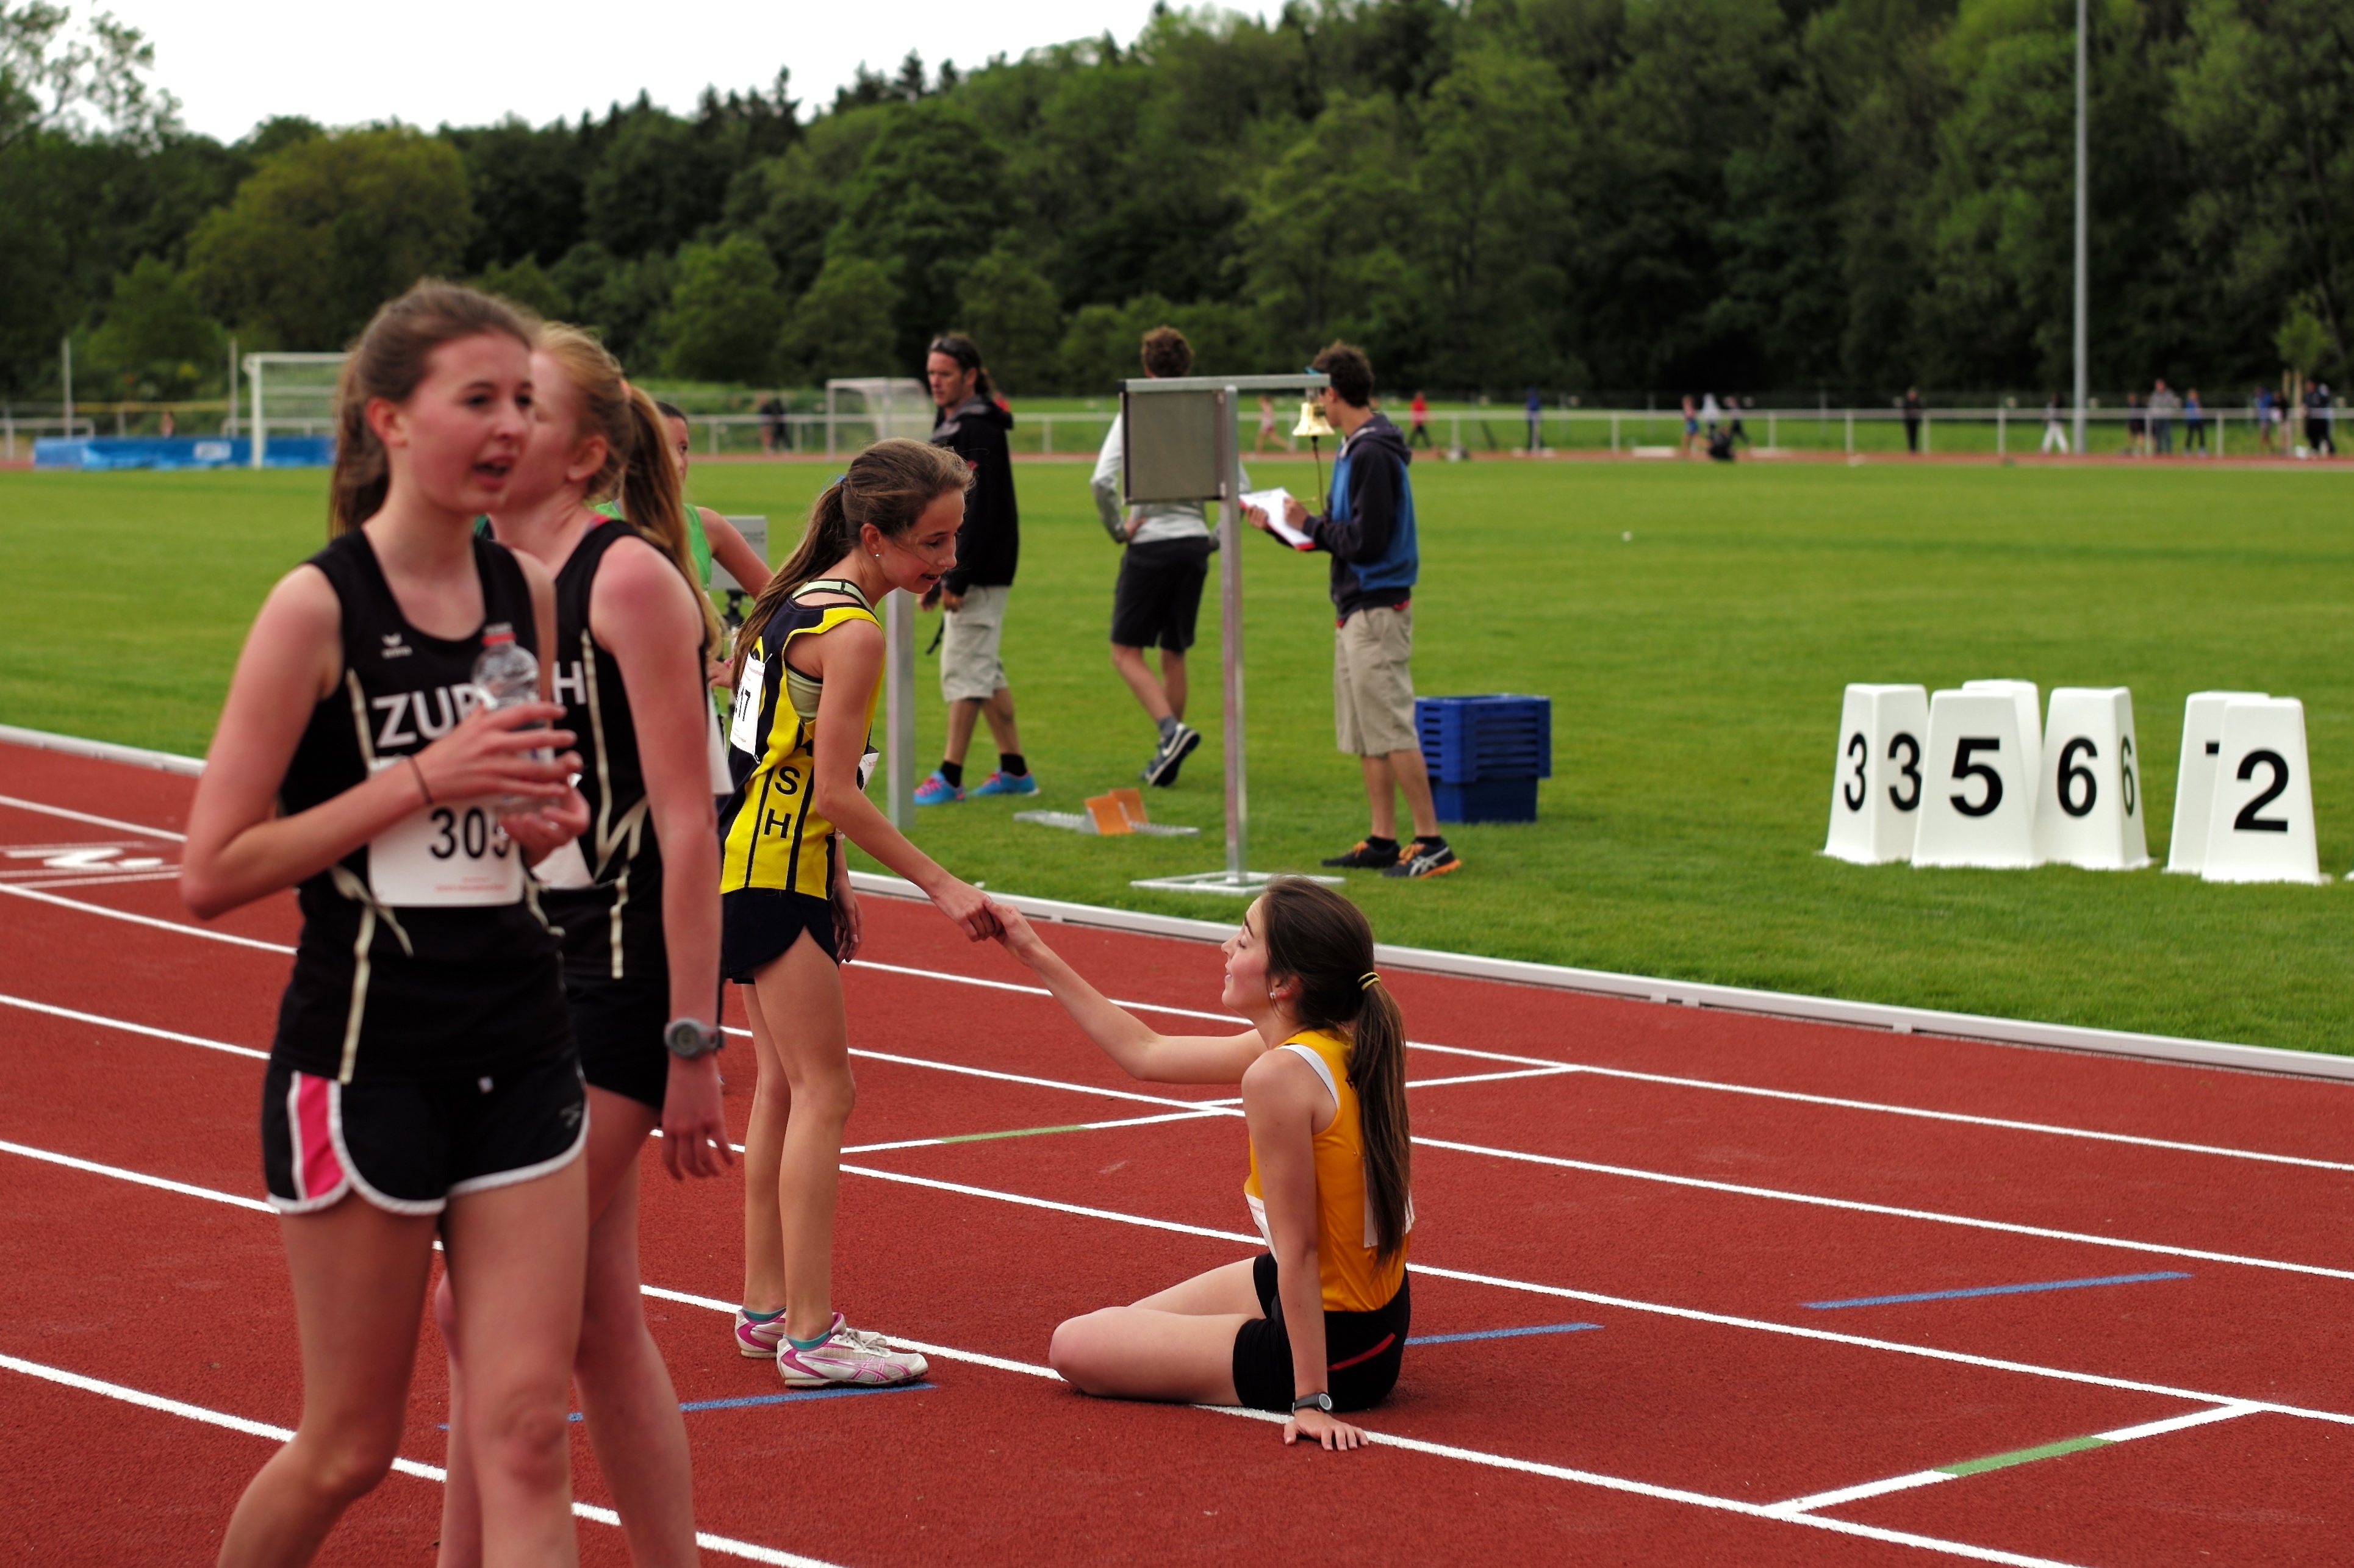
running, jumping, sports, athletics, sprint, hurdle, physical exercise, human action, endurance sports, track and field athletics, heptathlon, middle distance running, 800 metres, 110 metres hurdles